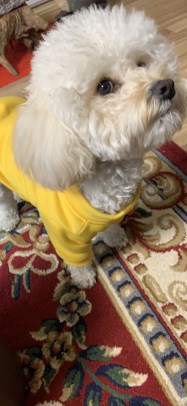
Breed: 7449-n000128-teddy